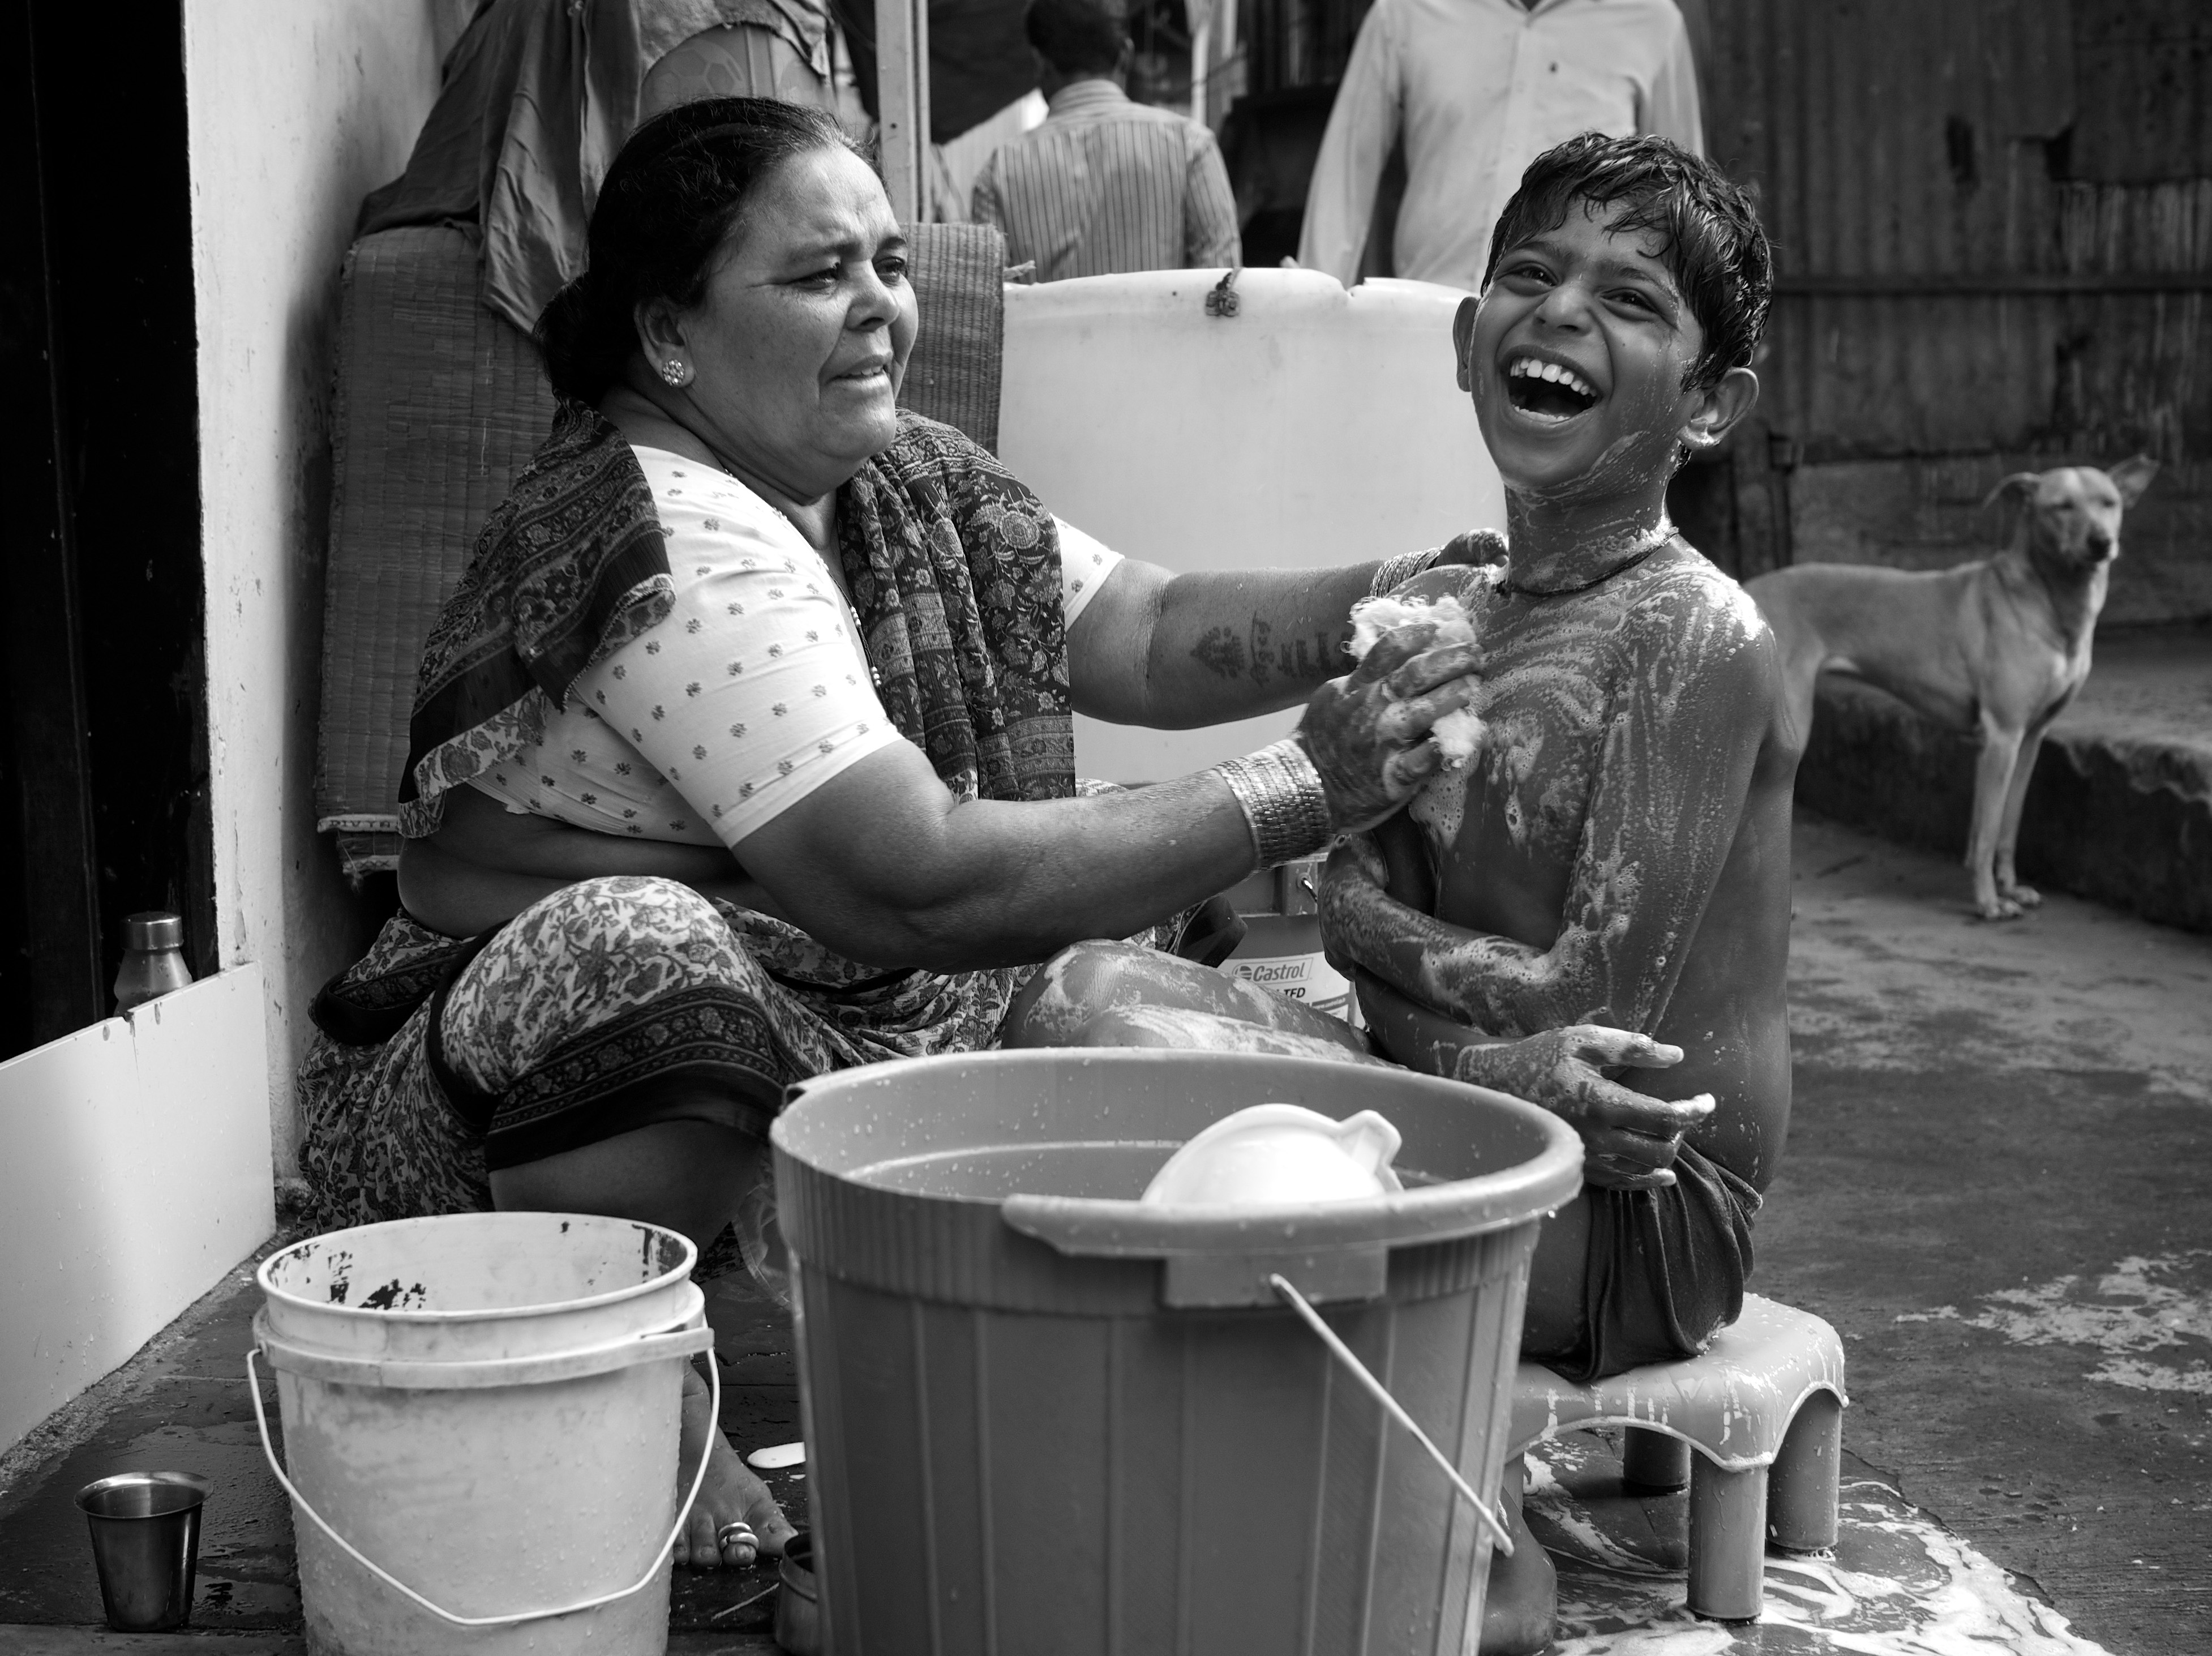
black and white, people, road, white, street, photography, black, monochrome, streetphotography, bw, blackandwhite, candid, art, children, happy, photograph, sw, india, strassenfotografie, streetportrait, mumbai, bombay, monochrome photography